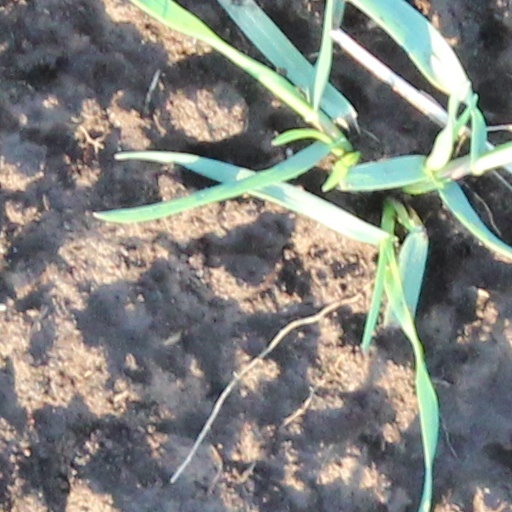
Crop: wheat